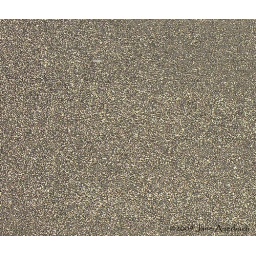
Amazing, the sparkly golden sand on Coronado Beach in San Diego. .